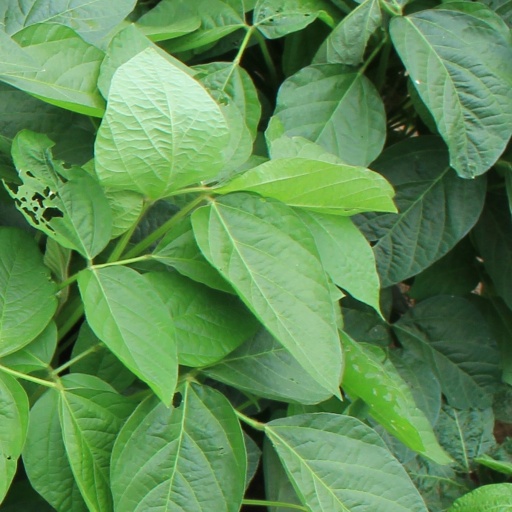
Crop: soybean